Aleksandar Vučić

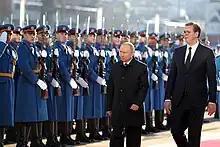
President Vučić with Russian president Vladimir Putin, Belgrade

The election result sparked protests around Serbia. Thousands of protesters accused Vučić of leading the country towards authoritarianism. Protesters organized the rallies through social media, insisted that they are not linked to any party or politician, and demanded a total overhaul of what they call "corrupt political, business and media systems that serve an elite led by Mr Vučić". Vučić said that the protests were organized by his political opponents who, he said, expected "the dictator would bring the police into the streets."